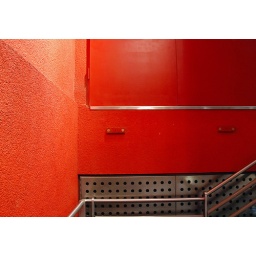
red wall ... in Leipzig